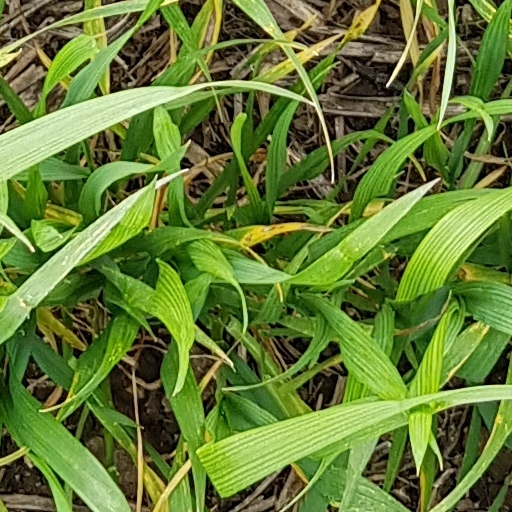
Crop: wheat